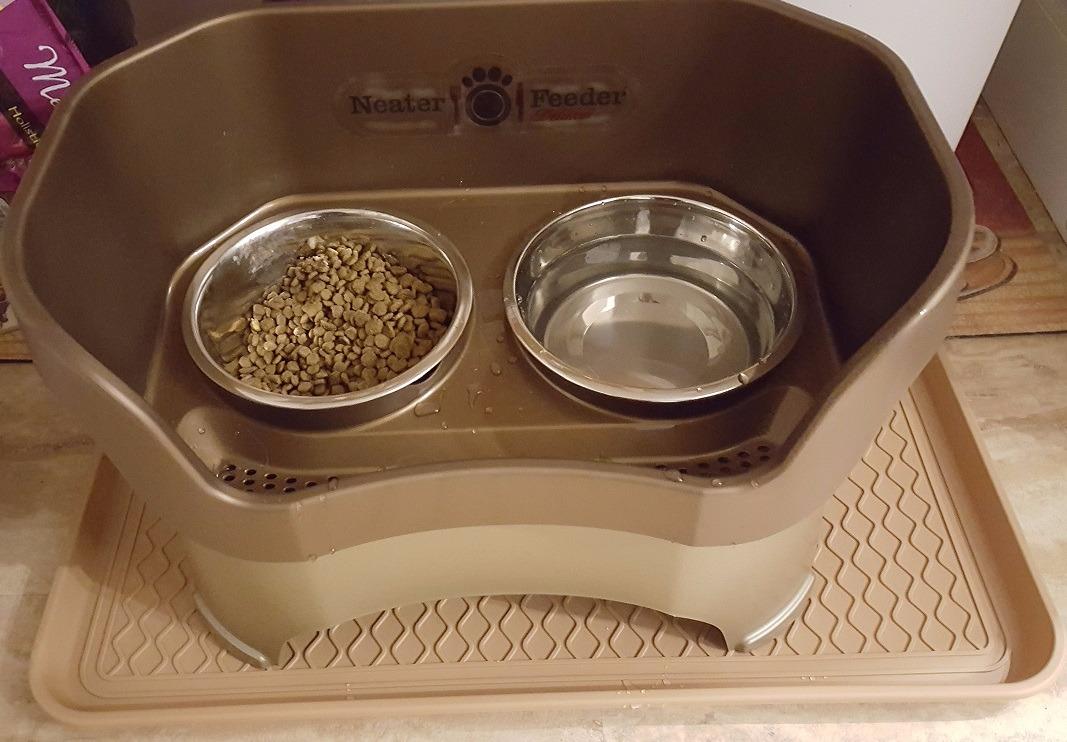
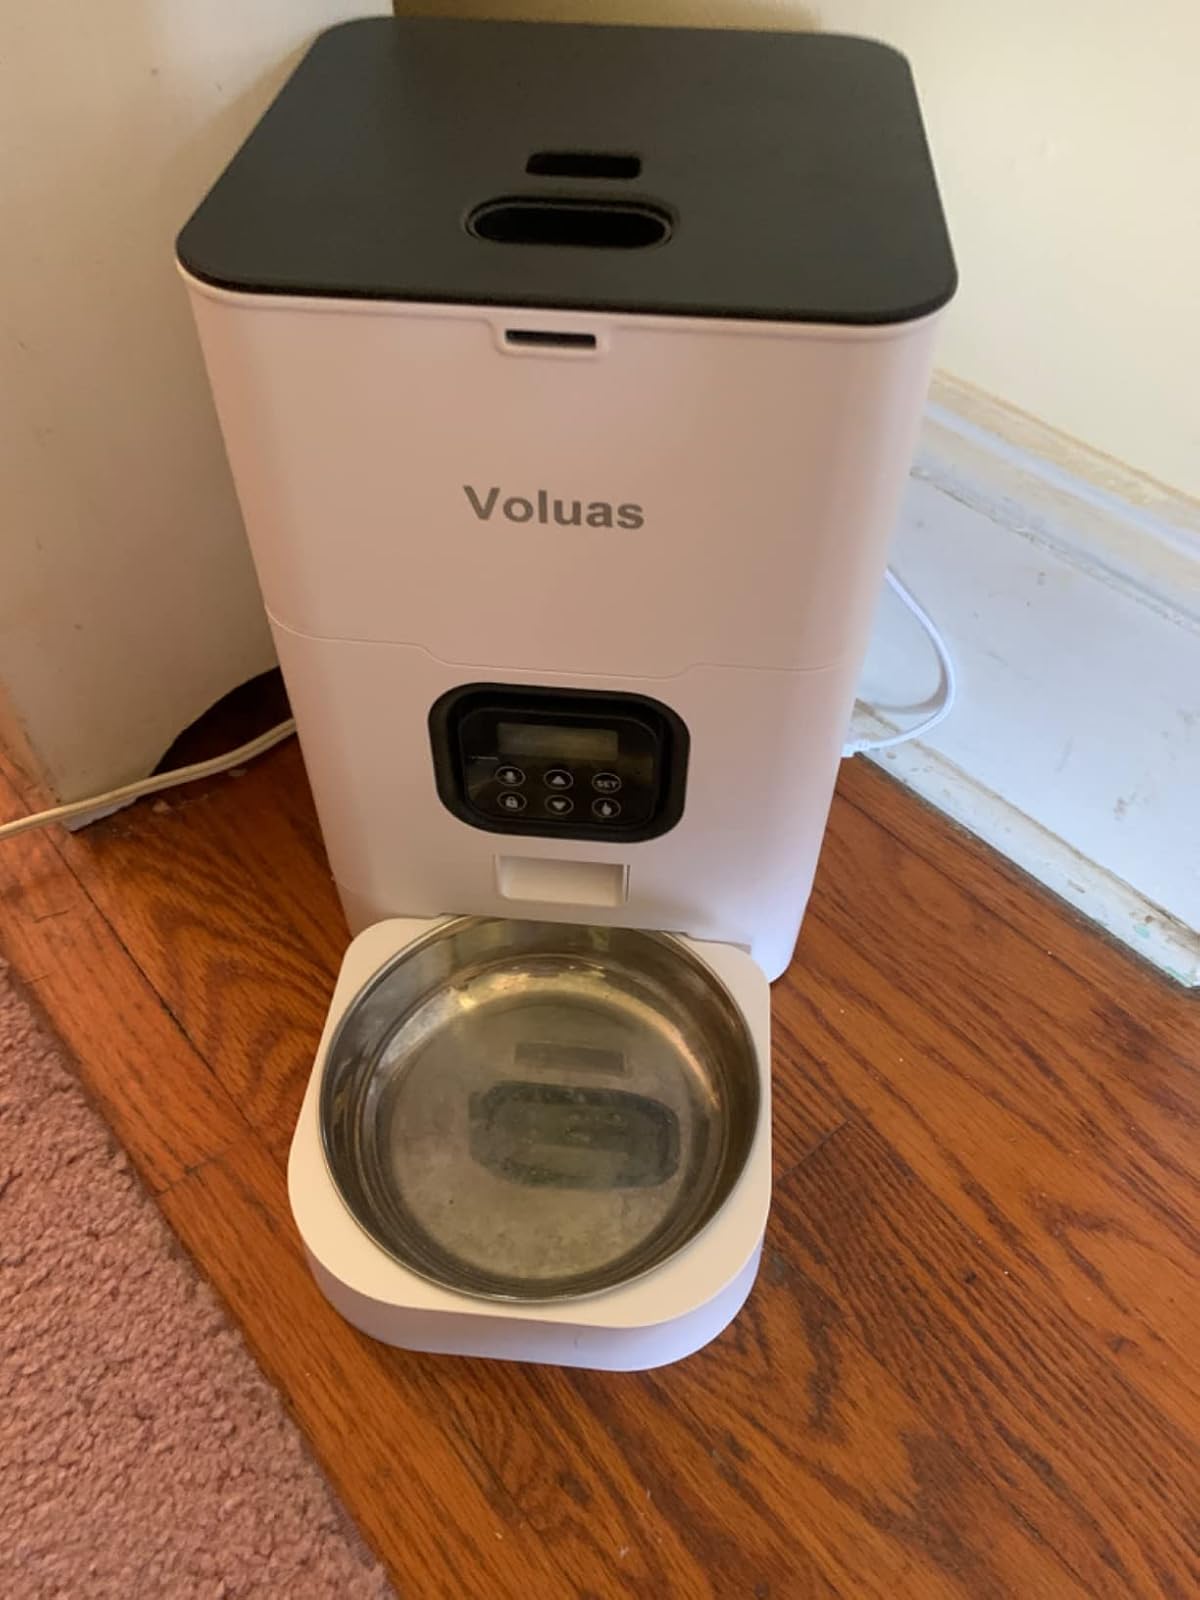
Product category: items_feeder
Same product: no